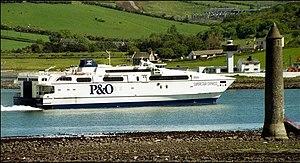
P&O Ferries est une société constituée de DP World. P&O Ferries est enregistré à Douvres, Kent. P&O Ferries exploite également un certain nombre de lignes dans la mer d'Irlande sous le nom de P&O Irish Sea.